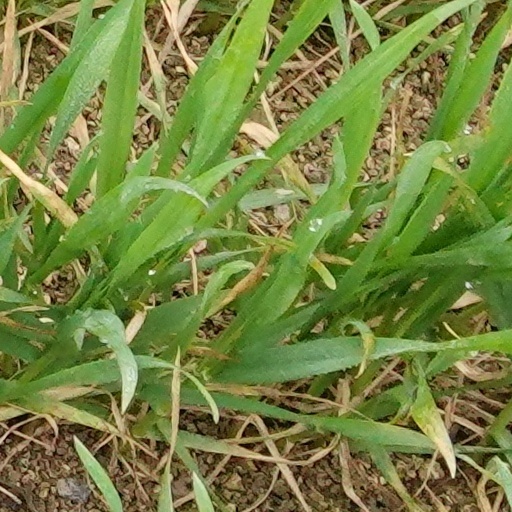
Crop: wheat